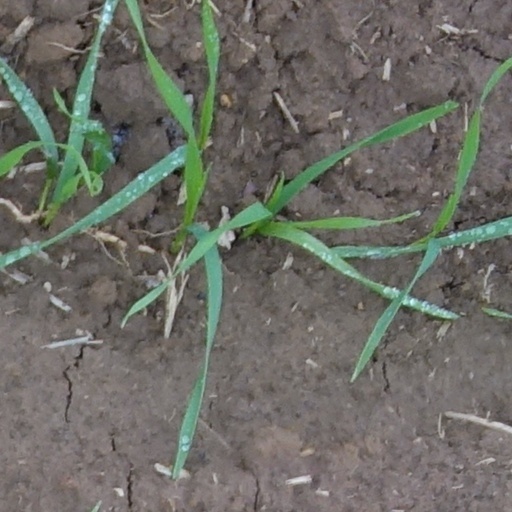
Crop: wheat